Leigh, Greater Manchester

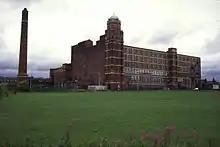
Butts Mill, Leigh

At the end of the 16th century, although agriculture and the dairy industry, particularly the production of Leigh cheese, sometimes known as Leigh Toaster, were important, spinning and weaving began to develop as a cottage industry. Work was supplied from Manchester by agents who brought work weekly often to an inn, and where they collected the finished cloth. At first, the work was done to supplement the income of local farmers and their families. The cloth woven in Leigh was fustian, a sort of rough corduroy, and by the end of the 17th-century middlemen, fustian masters, were dealing directly with weavers and selling the finished cloth in Manchester.